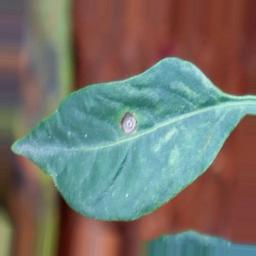
Label: cercospora